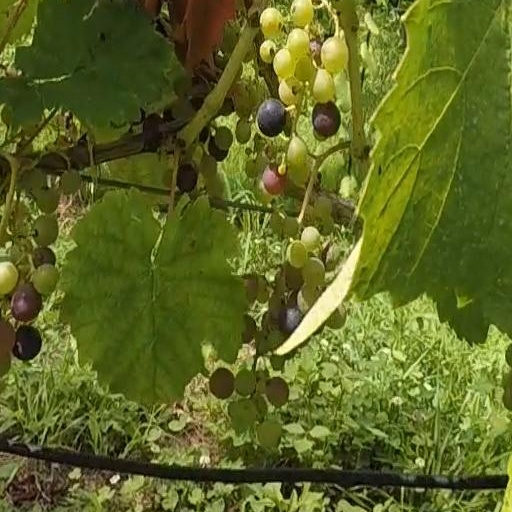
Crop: grape